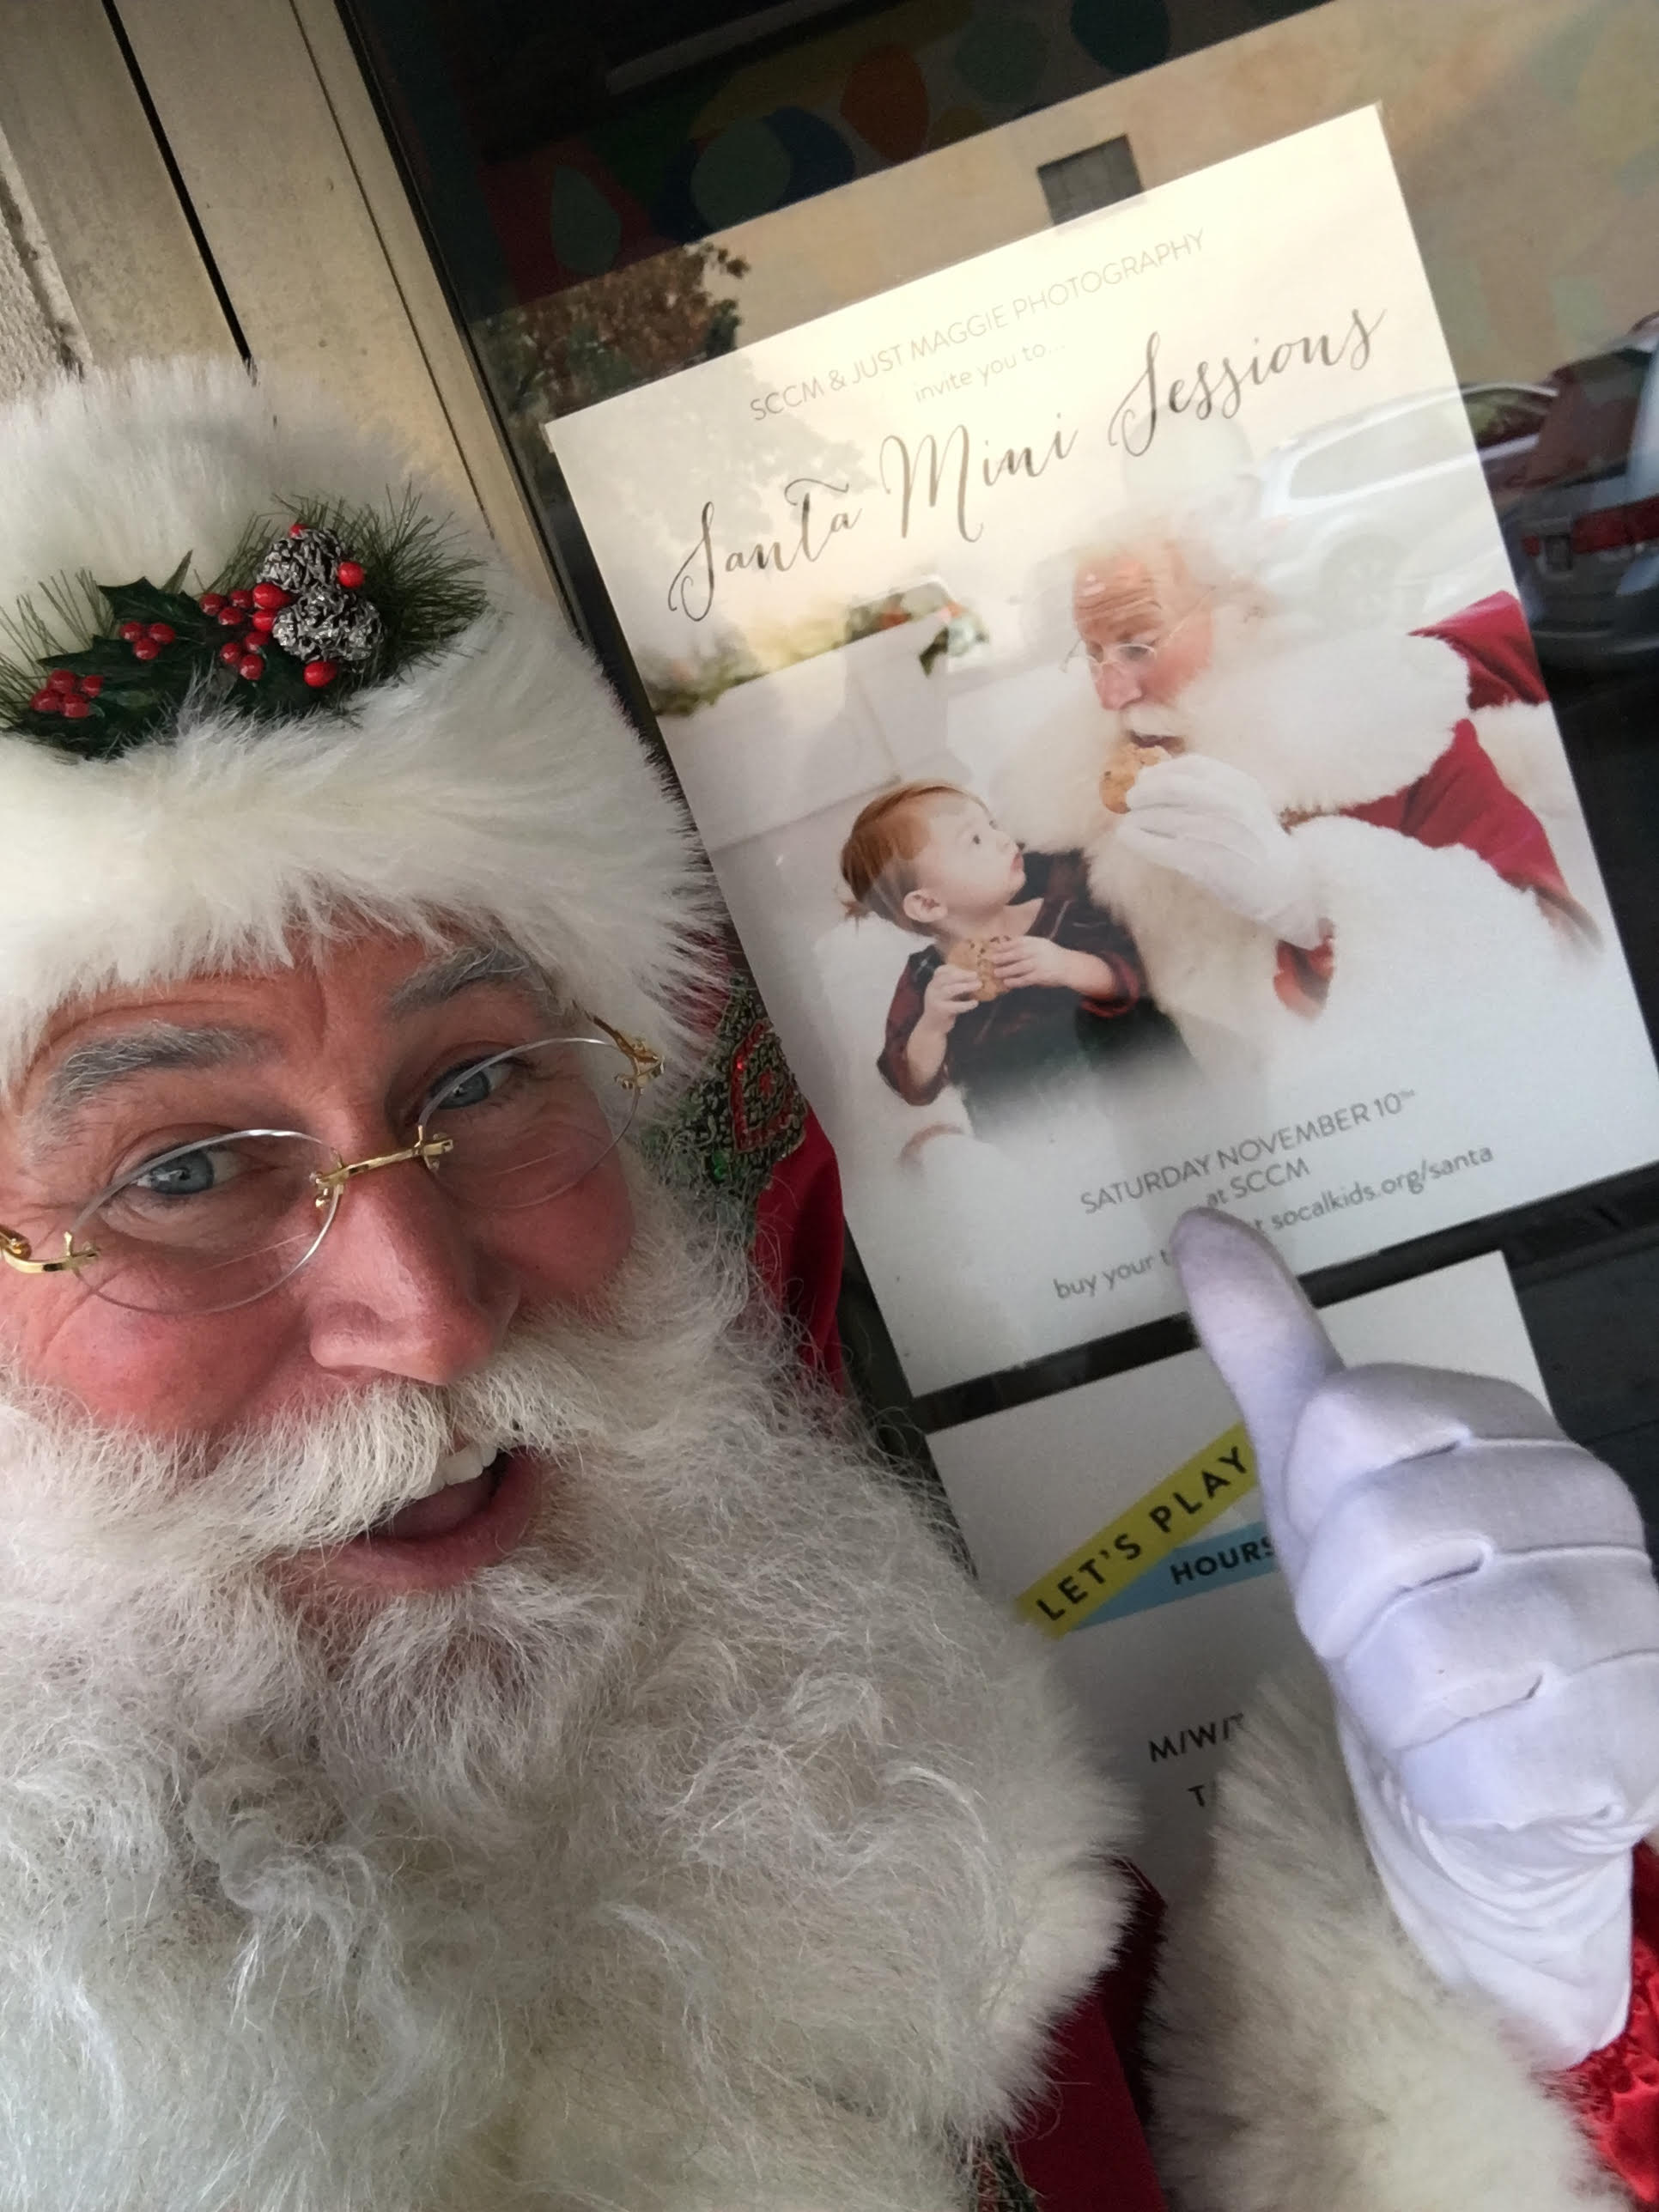
toy, santa claus, facial hair, nose, beard, fictional character, christmas, fur